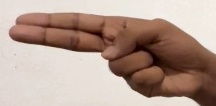
ASL sign: H